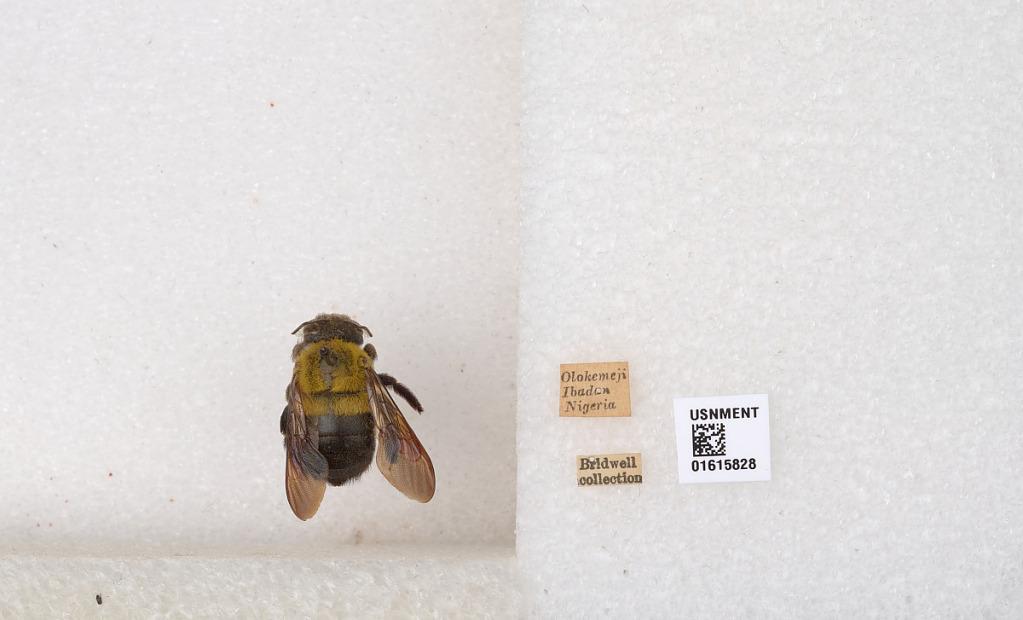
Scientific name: Xylocopa (Koptortosoma) scioensis Gribodo
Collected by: J. Brazilino
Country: Nigeria
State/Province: Oyo
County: Ibadan North West
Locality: Olokemeji